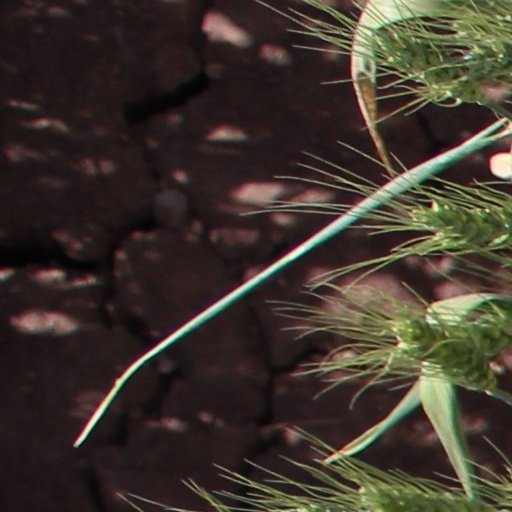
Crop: wheat